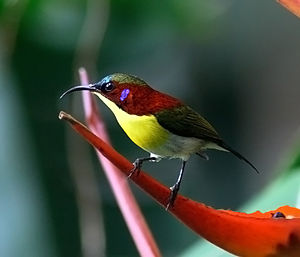
Leytesolfugl
Leytesolfugl er en solfugl, der lever på Filippinerne.